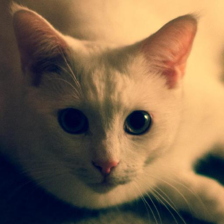
Label: animals